Tochiya Station

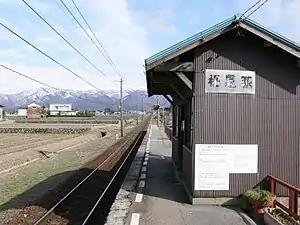
Tochiya Station in March 2009

is a railway station in the city of Kurobe, Toyama, Japan, operated by the private railway operator Toyama Chihō Railway.